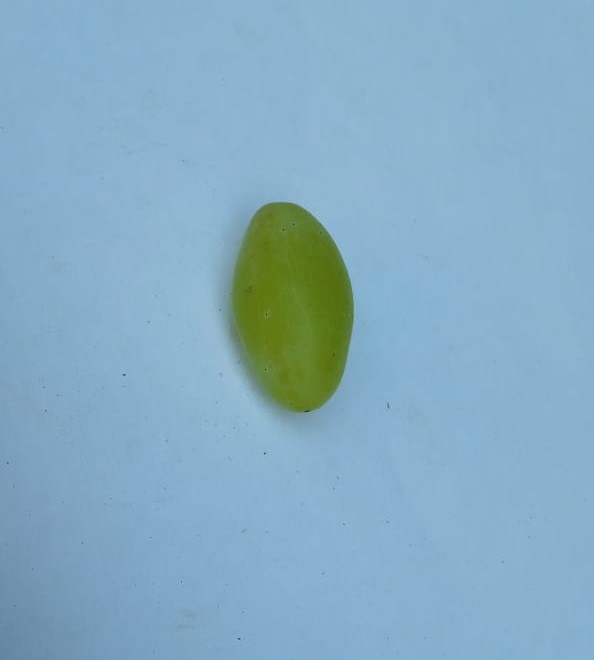
Fruit: grape
Condition: fresh